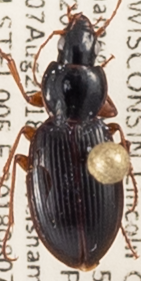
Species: Synuchus impunctatus
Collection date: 2018-08-07
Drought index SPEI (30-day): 0.48
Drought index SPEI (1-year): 0.142
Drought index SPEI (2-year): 2.01